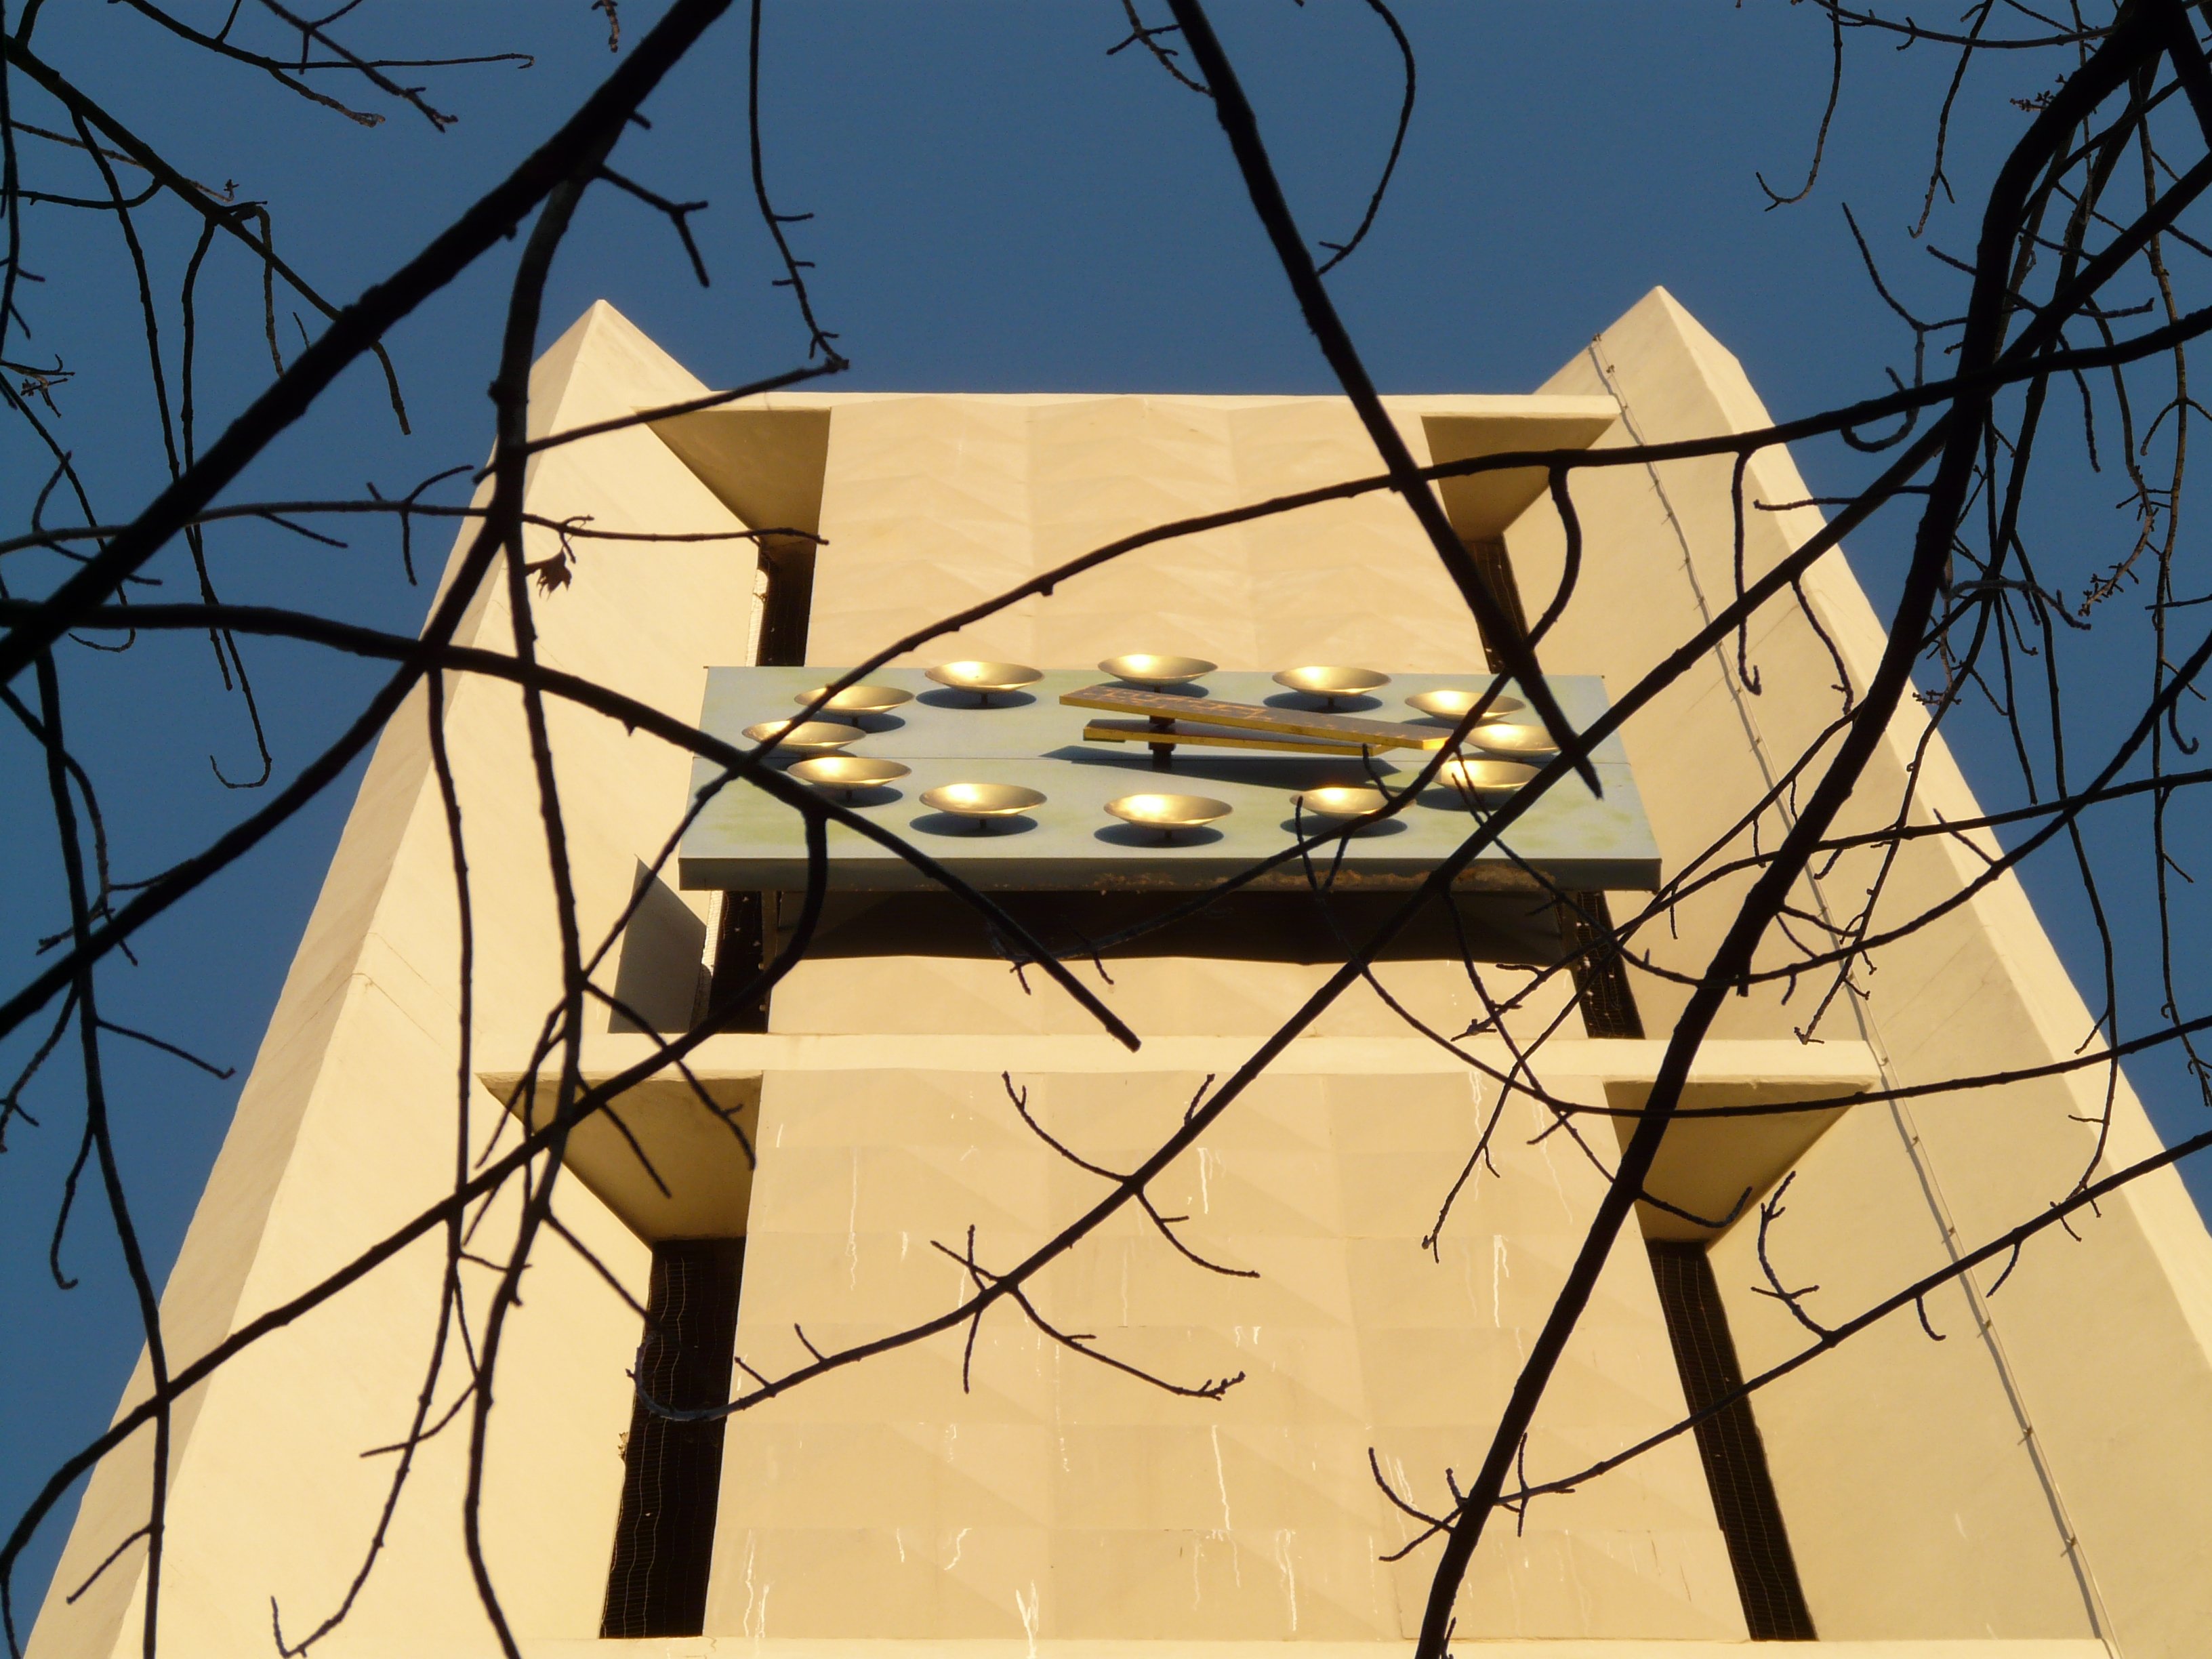
tree, branch, fence, architecture, sunlight, clock, time, building, line, reflection, color, electricity, steeple, shape, church clock, time indicating, time of, outdoor structure